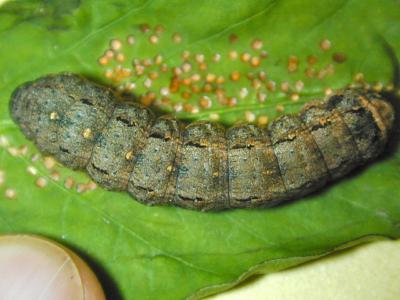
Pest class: cutworms